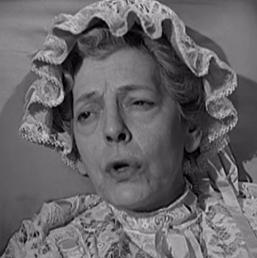
Age: 72